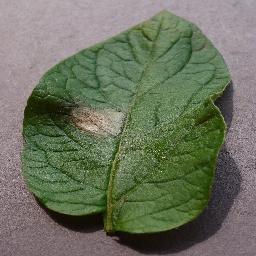
Label: Potato___Late_blight